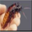
Label: cockroach